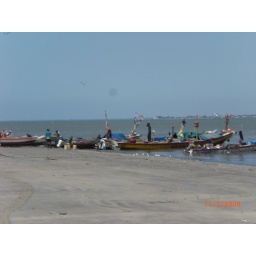
there was a lot of fishing boats at the beach in Banjul